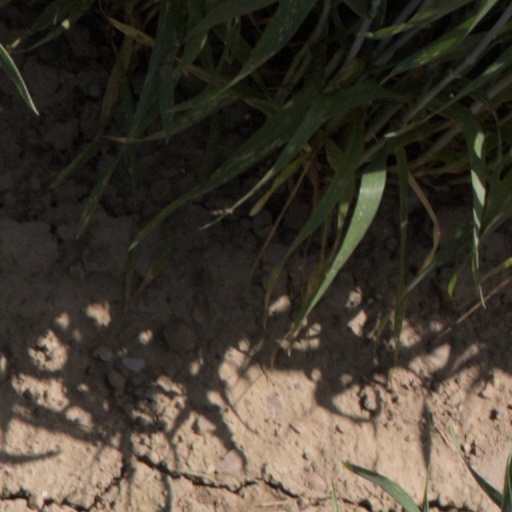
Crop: wheat